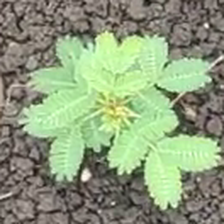
Weed species: Dwarf_cassia_(Chamaecrista pumila)